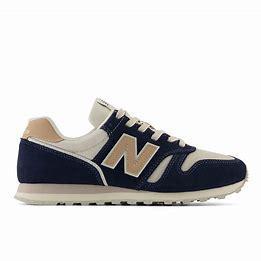
Brand: New
Model: Balance New Balance 373